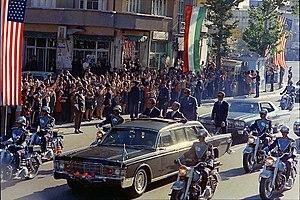
Mohammad Reza Chah Pahlavi ou Muhammad Rizā Shāh Pahlevi dit Aryamehr, né le 26 octobre 1919 à Téhéran et mort le 27 juillet 1980 au Caire, était le second et dernier monarque de la dynastie Pahlavi de la monarchie iranienne. Dernier chah d'Iran, il régne du 16 septembre 1941 au 11 février 1979. Contraint à l'exil le 16 janvier 1979, Mohammad Reza Pahlavi est remplacé par un conseil royal et renversé par la Révolution iranienne, mais n'abdique jamais officiellement. Il succéde à son père, Reza Chah, lorsque ce dernier, jugé trop proche de l'Allemagne nazie, est contraint d'abdiquer en septembre 1941 lors de l'invasion anglo-soviétique de l'Iran. Au lendemain de la Seconde Guerre mondiale, le jeune chah est confronté aux tentatives sécessionnistes dans les provinces du nord-est lors de la crise irano-soviétique et aux rébellions tribales dans le sud du pays. Mohammad Reza Pahlavi se rapproche par la suite des États-Unis et entretient des liens très étroits avec la Maison-Blanche, en particulier avec les présidents Dwight Eisenhower et Richard Nixon.